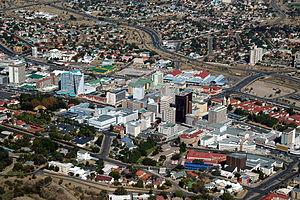
L'histoire des Juifs en Namibie débute à partir du XIXᵉ siècle. Inexistants en Namibie auparavant, les Juifs ont joué un rôle important dans l'histoire du pays, malgré une population qui ne cesse de se réduire. Certains Juifs de Namibie ont connu une certaine notoriété, à l'image de l'homme d'affaires et philanthrope Harold Pupkewitz.